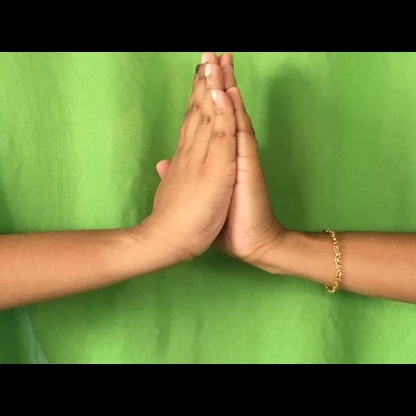
Mudra: Anjali